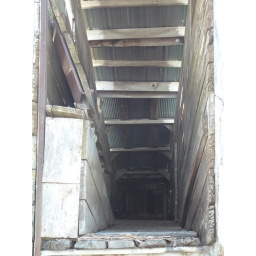
to move the cows into the shopoff the road in wyoming or south dakota